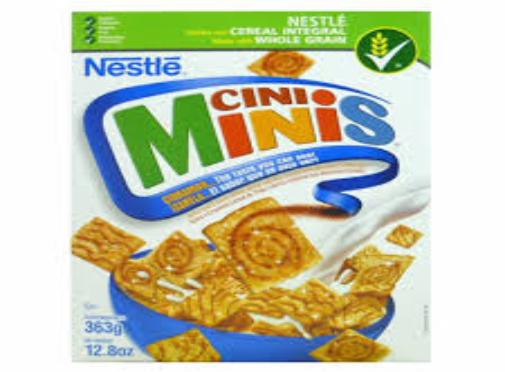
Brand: Cini Minis
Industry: Food